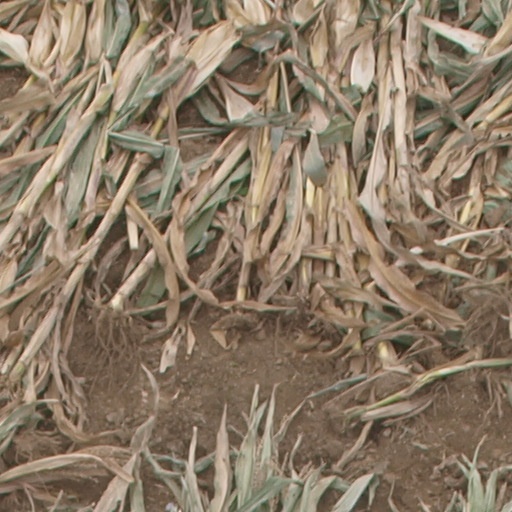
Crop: maize; corn